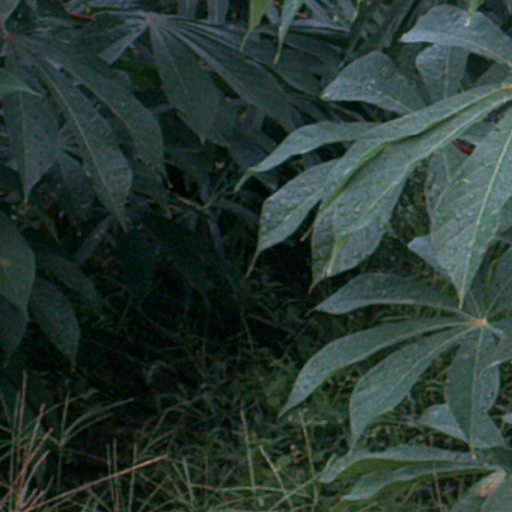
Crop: cassava